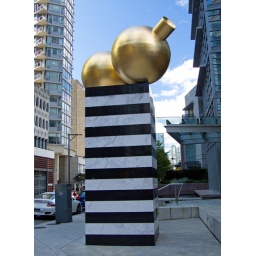
Commissioned by the Cielo condo tower in 2007. The 1.6 m diamter balls are coated in 24K-gold.